2011 Chinese pro-democracy protests

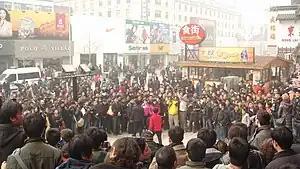
A large crowd of protesters, journalists, police and spectators gathered in front of a McDonald's restaurant in Wangfujing, Beijing.

The 2011 Chinese pro-democracy protests, also known as the Greater Chinese Democratic Jasmine Revolution, refer to public assemblies in over a dozen cities in China starting on 20 February 2011, inspired by and named after the Jasmine Revolution in Tunisia; the actions that took place at protest sites, and the response by the Chinese government to the calls and action.